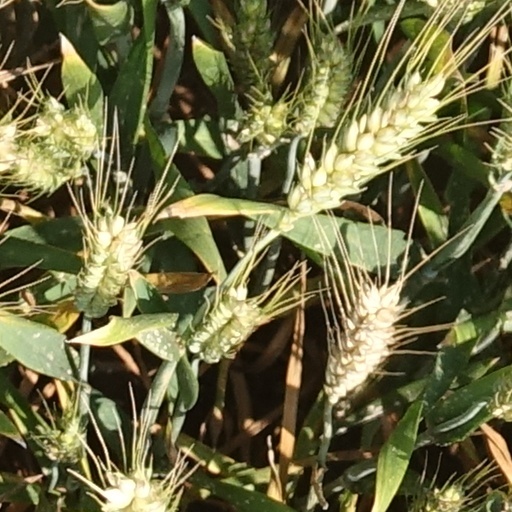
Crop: wheat